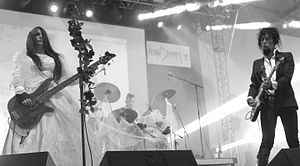
Christian Death
Wave-Gotik-Treffen 2014
Christian Death er et amerikansk deathrock band grundlagt i Los Angeles, Californien i 1979.